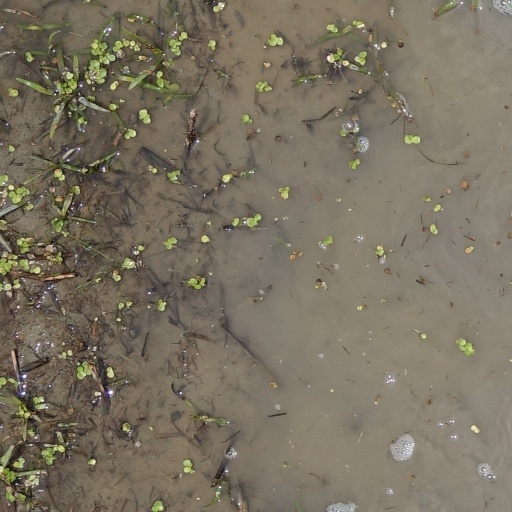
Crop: rice